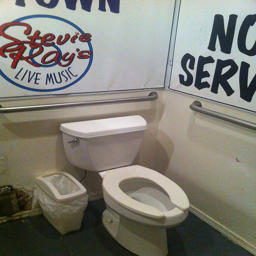
A toilet in a bathroom with large signs on the wall.
A white toilet sitting in the corner of a room.
A clean  public  bathroom at a service station
a bath room with a toilet and signs on the wall
A toilet and a small garbage can in a corner of a room.